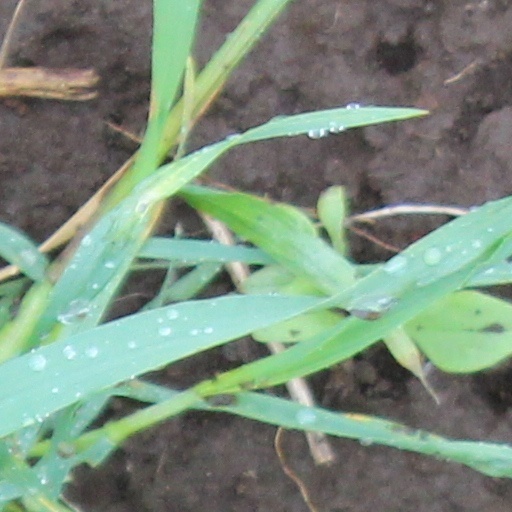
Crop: wheat